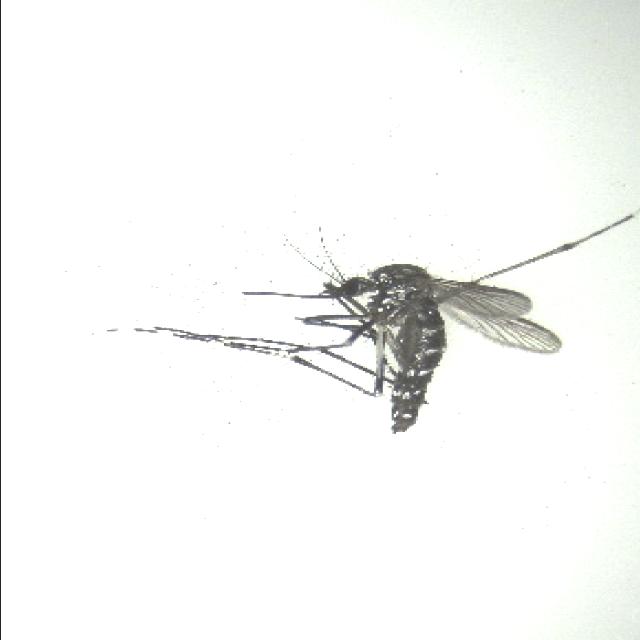
Species: aedes_albopictus